Global Medical Aid

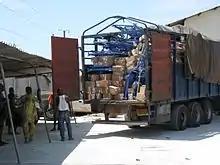
Arrival of beds

Eleven shipments between 2010 and 2013 at a value of 6.200.000 US Dollars were sent to the Burkinabe Ministry of Health and University Hospital.